Sex industry in prisons in America

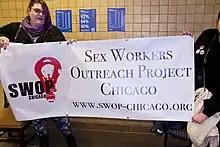
SWOP Behind Bars in Chicago outreach

SWOP (Sex Worker Outreach Project) Behind Bars is a U.S. grassroots sex worker rights organization that aims to highlight the needs and issues incarcerated sex workers and human trafficking victims face. It supports decriminalization of sex work and provides community resources to enhance educational opportunities, host a bail fund for jailed sex workers, and provide mentors and support to sex workers leaving the field.